Frans Geffels

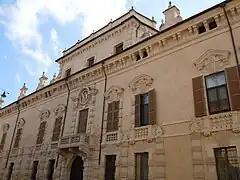
"Façade of the Palazzo Sordi"

Two portraits of Ferdinando Carlo Gonzaga di Nevers have been attributed to Geffels. The portrait in the Palazzo d'Arco in Mantua has been attributed on the basis of a print made after the portrait which identifies Geffels as the designer. The second portrait is in the Palazzo Sordi. A pendant to this picture depicts the Duke's wife. The portrait shows the Duke at full length with a page on his side who is handing him a letter on a pewter plate. The Duke is wearing a heavy blue coat. The face is rendered with very recognizable features and an absent expression.